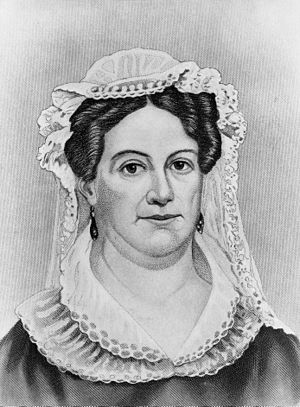
Rachel Jackson
Rachel Jackson
Rachel Donelson Robards Jackson, født Rachel Donelson var hustru til Andrew Jackson, der var USA's præsident, dog først efter Rachels død.